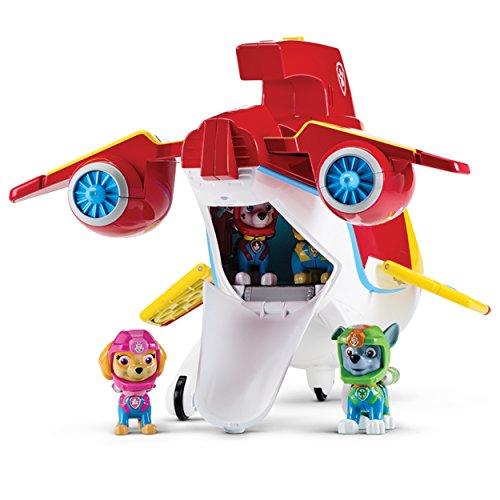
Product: PAW Patrol Sub Patroller Transforming Vehicle with Lights Sounds and Launcher, Ages 3 & Up
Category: Toys & Games | Baby & Toddler Toys
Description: PAW Patrol figures and playsets put your child ages 3 and up in charge of the action for hours of interactive and fun-filled adventure.
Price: $34.99
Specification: ProductDimensions:5.6x14.2x11.5inches|ItemWeight:2.59pounds|ShippingWeight:2.65pounds(Viewshippingratesandpolicies)|DomesticShipping:ItemcanbeshippedwithinU.S.|InternationalShipping:ThisitemcanbeshippedtoselectcountriesoutsideoftheU.S.LearnMore|ASIN:B076VQ4SQJ|Itemmodelnumber:6044130|Manufacturerrecommendedage:36months-5years|Batteries:3LR44batteriesrequired.(included)